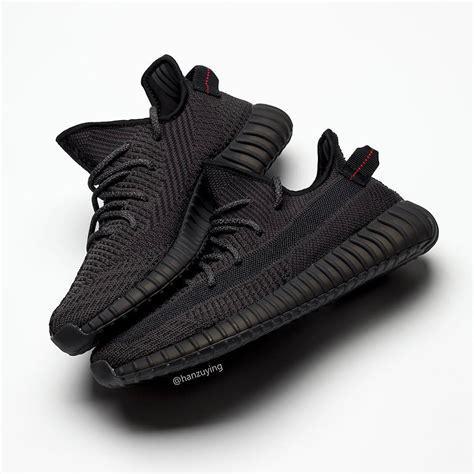
Brand: Adidas
Model: Yeezy Boost 350